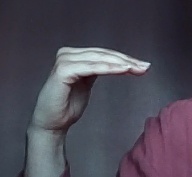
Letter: haa